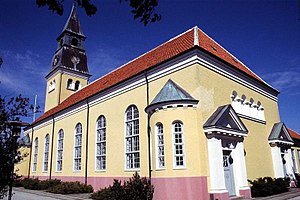
Skagen Kirke
Skagen Kirke
Skagen Kirke i Frederikshavn Kommune.
Skagen Kirke er en kirke beliggende i Skagen by. Den er oprindeligt opført 1841 efter tegninger af overbygningsdirektør C.F. Hansen, uden at C.F. Hansen nogensinde selv havde besøgt byen. Den blev senere ombygget og udvidet i 1909-10 af Ulrik Plesner og Thorvald Bindesbøll, hvorved bl.a. tårnet og det markante barokinspirerede spir kom til. C F Hansens interiør forblev uændret mht. pulpituret, men derudover fik Thorvald Bindesbøll helt frie hænder. Kirkens lysestager er oprindeligt fra Den tilsandede Kirke.